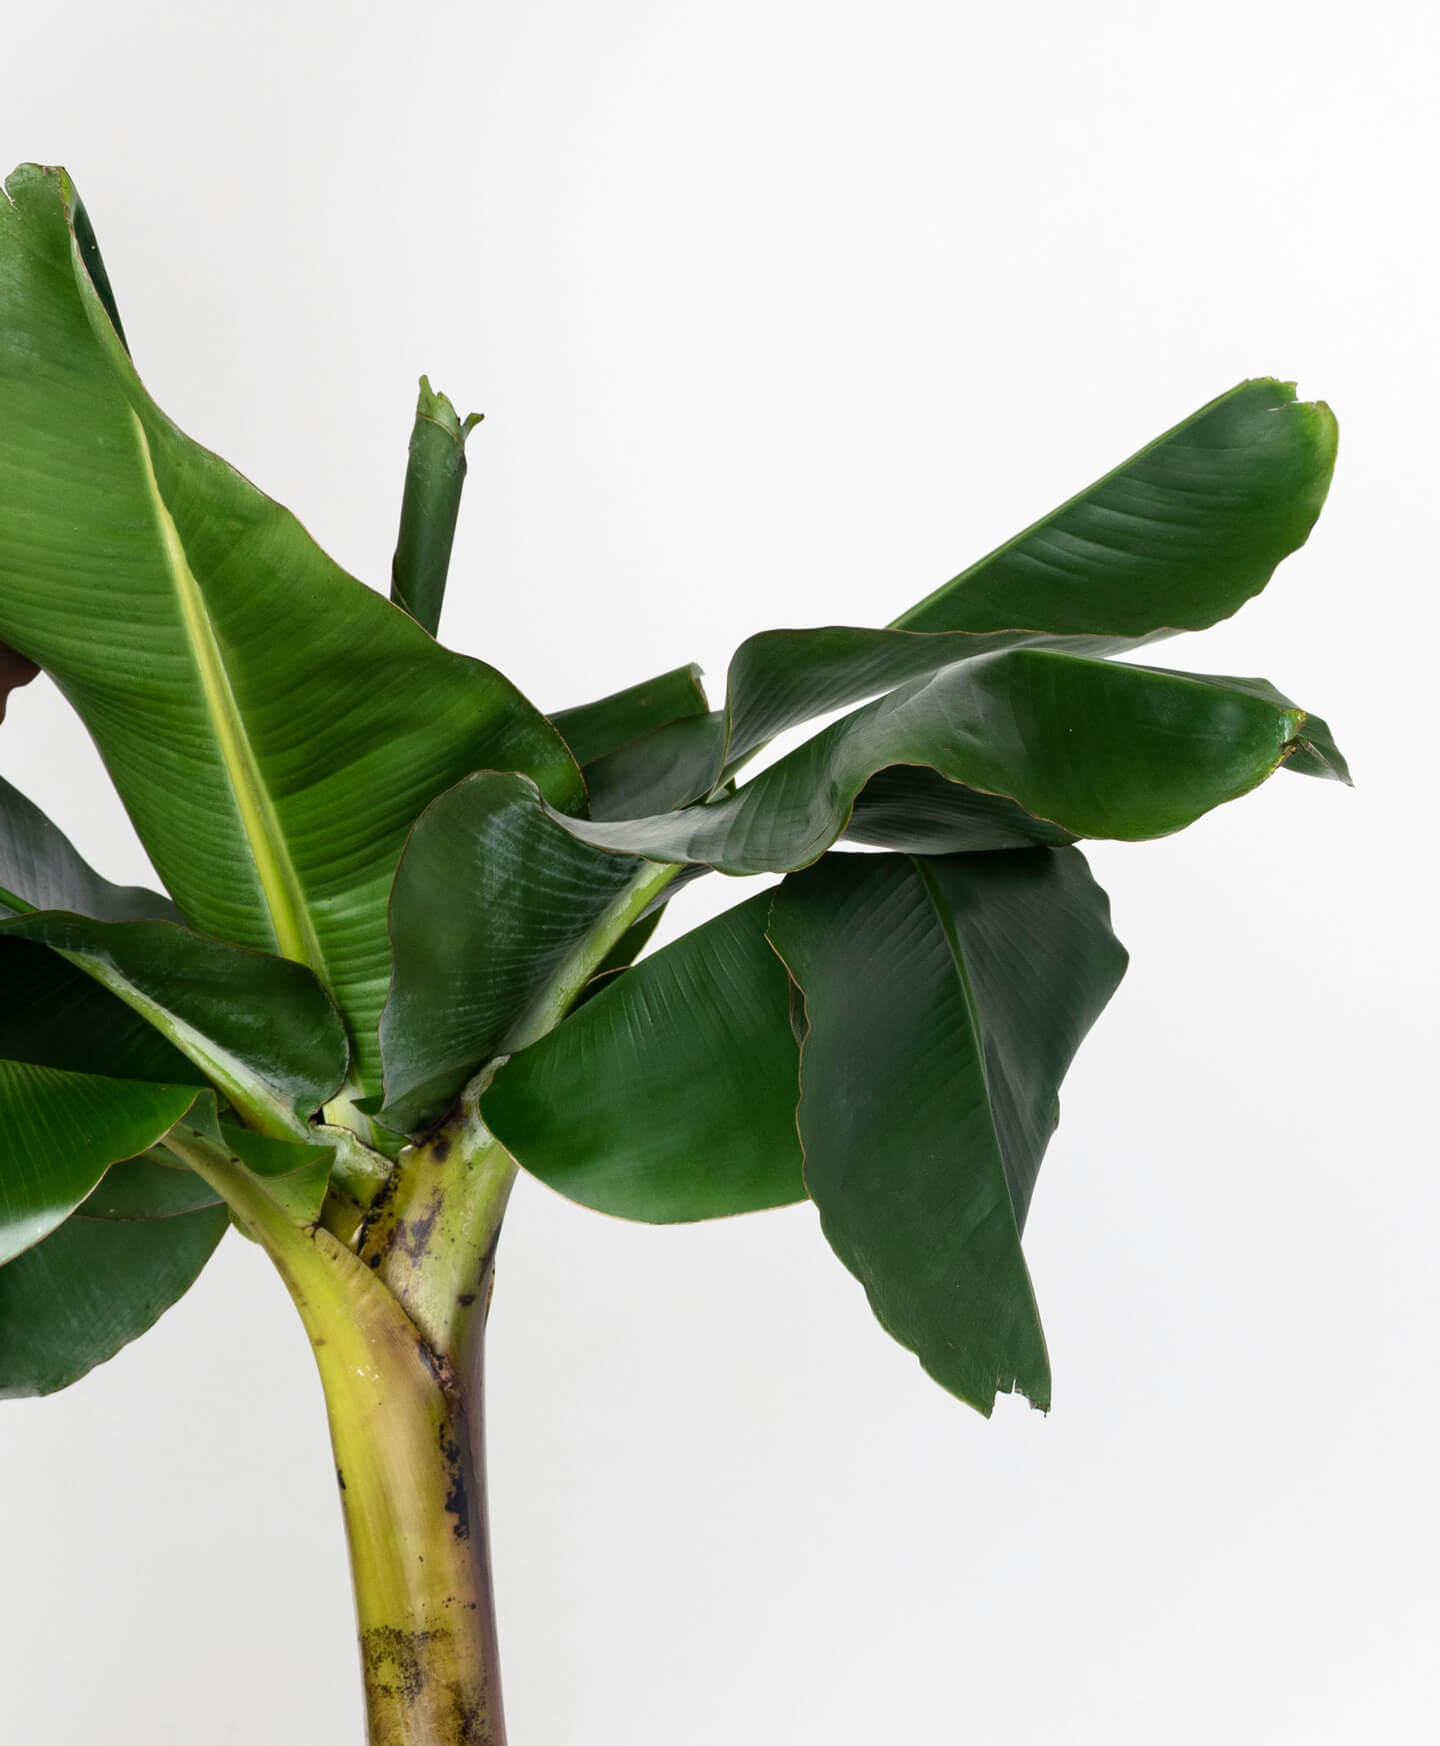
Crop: unknown
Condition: banana